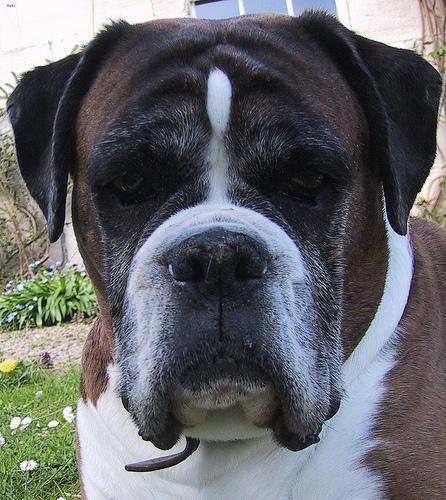
boxer